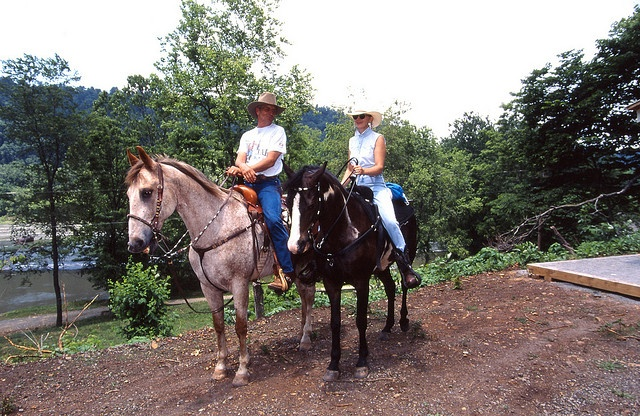
two people are riding on top of horses
Two people riding on the back of horses.
two people riding horses on a dirt ground
Two people are sitting on horses on a dirt path.
A man and a woman riding on horses near some water.